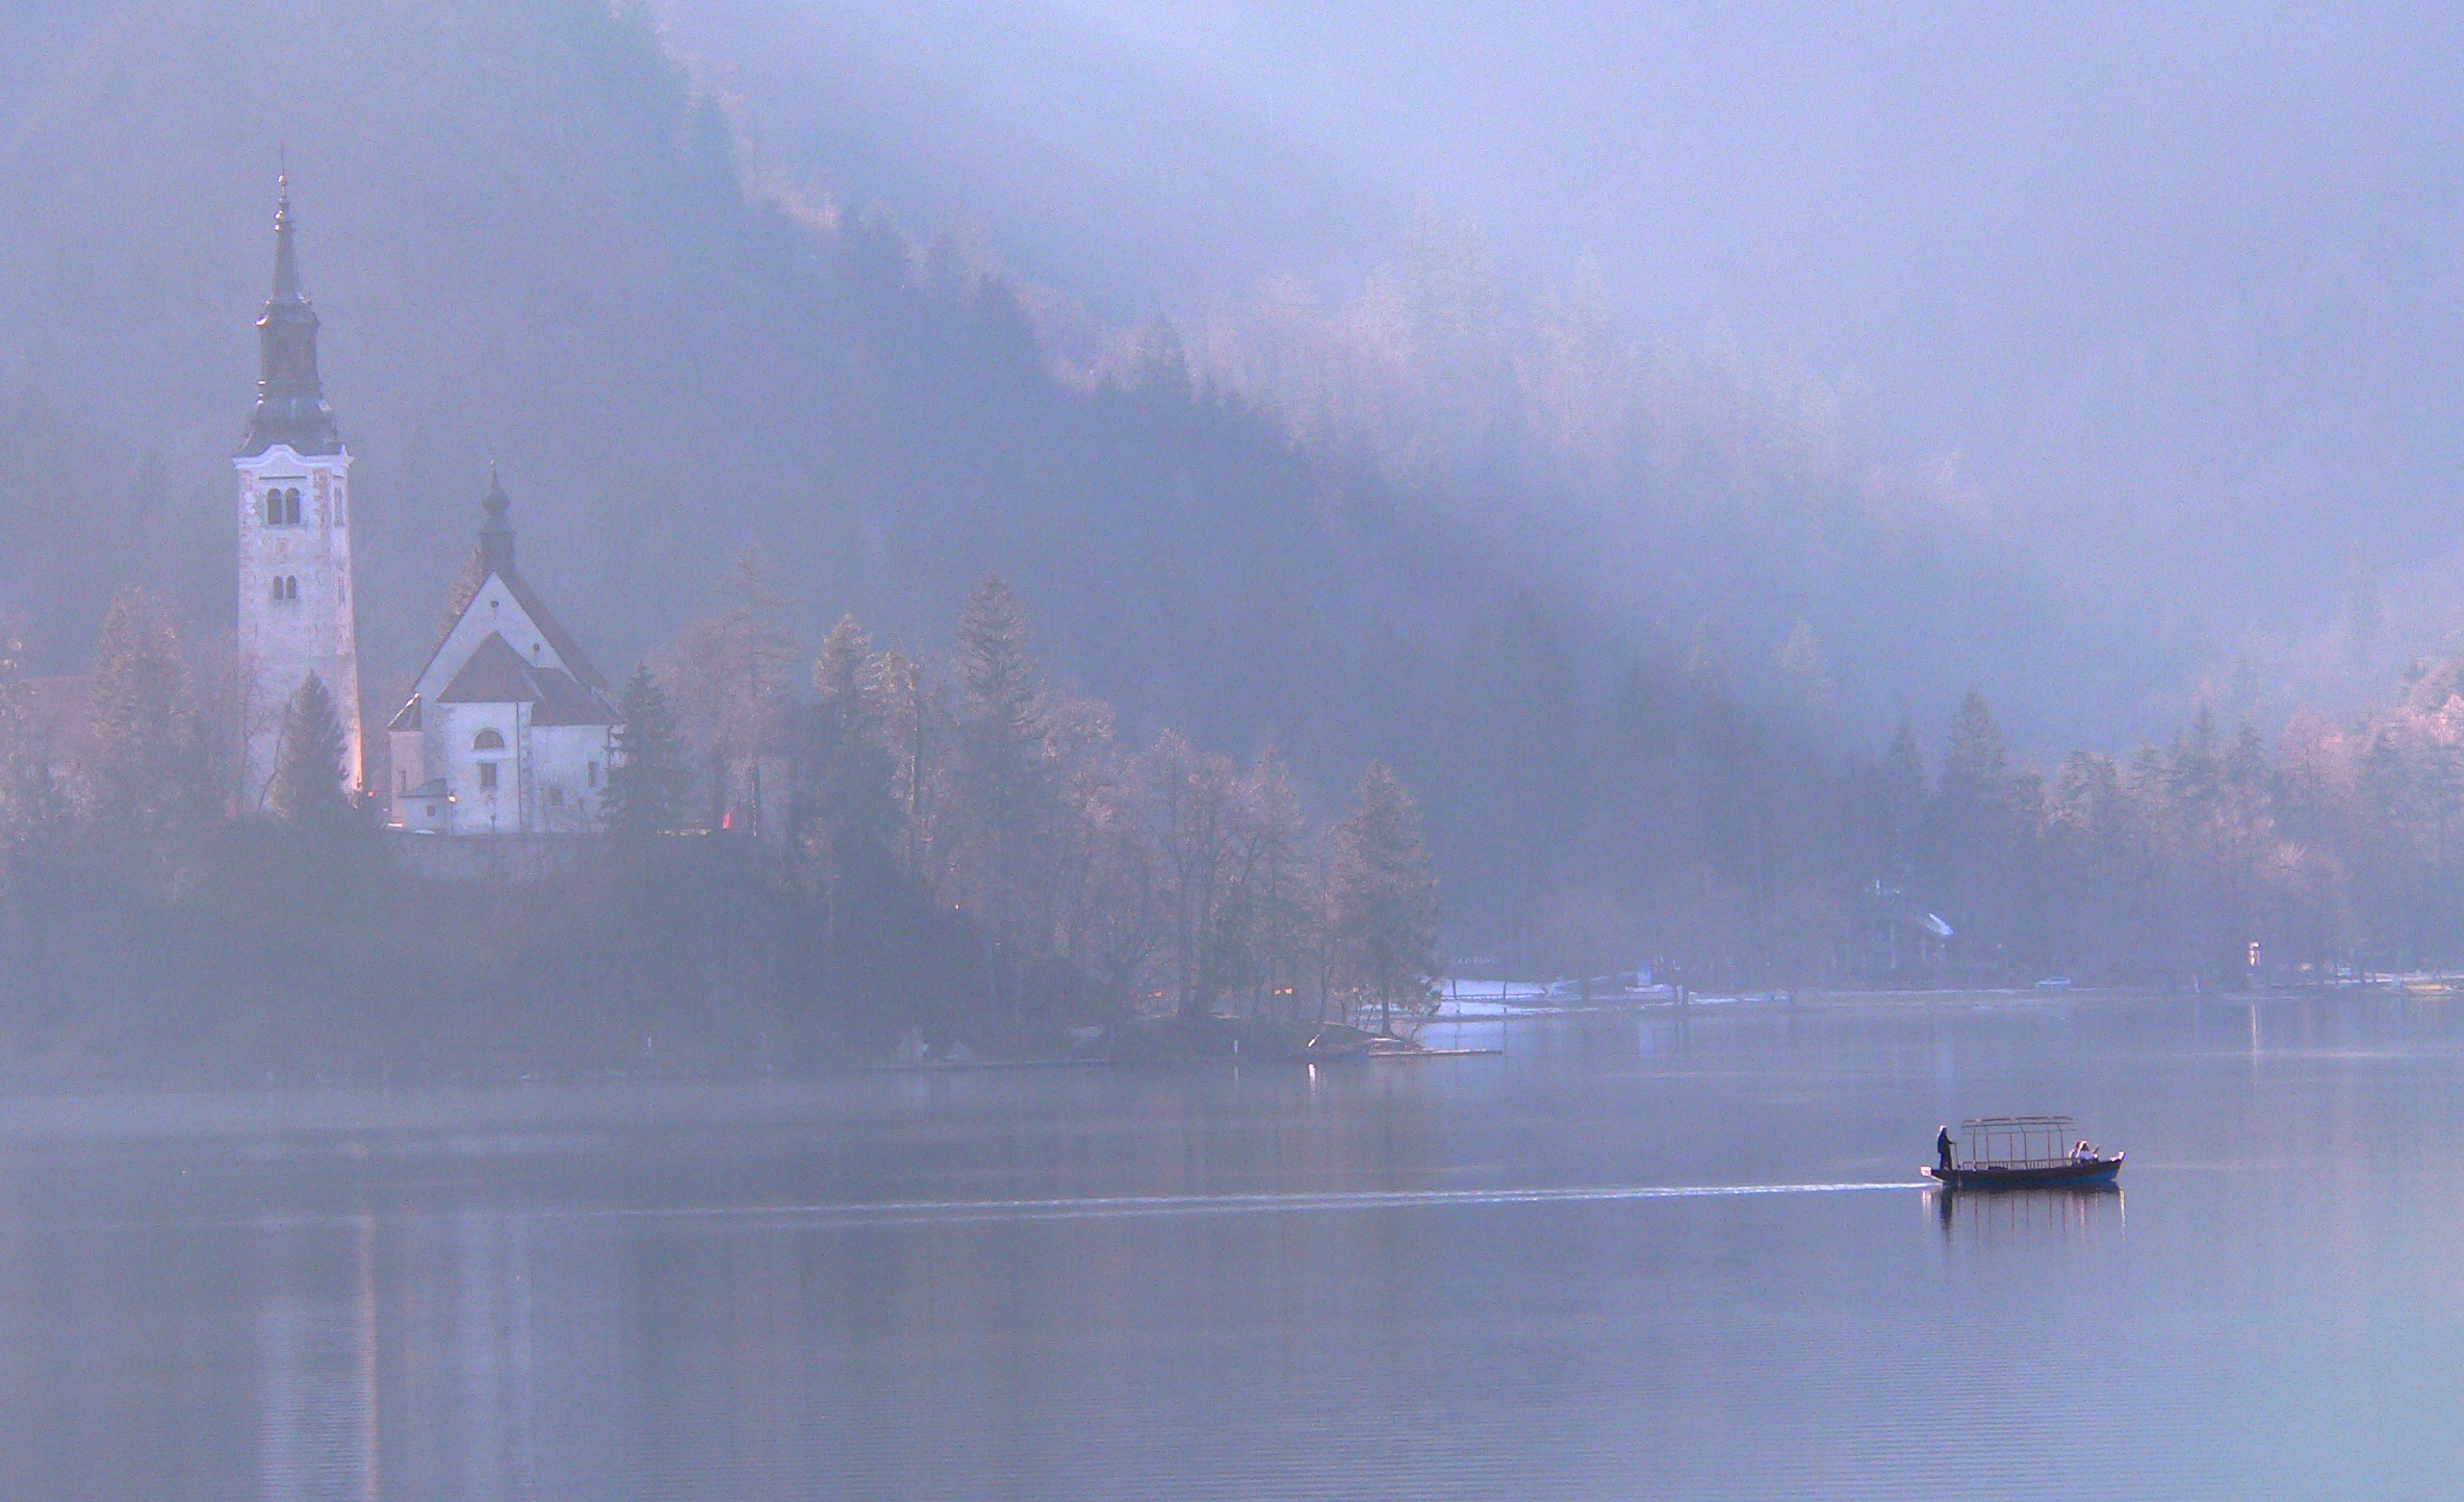
water, snow, winter, fog, mist, boat, morning, lake, dawn, explore, reflection, tower, weather, haze, calm, island, castle, colour, clouds, les, glacial, facebook, day, crystal, twitter, dailyshoot, slovenia, anawesomeshot, bled, vividandstriking, leshainesimages, leshaines, haines, atmospheric phenomenon, atmosphere of earth